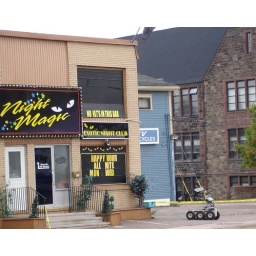
Robot by the Night Magic strip bar pamper box was full of baby clothes